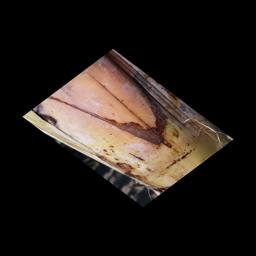
Label: PSEUDOSTEM WEEVIL